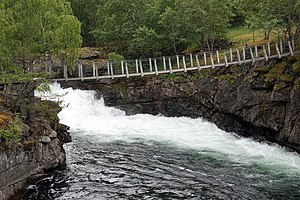
Lærdalselven
Lærdalselven nær Borgund stavkirke
Lærdalselvi i Lærdalen
Lærdalselven er en flod som løber fra de vestlige dele af Filefjell og Hemsedalsfjellet og ud i Lærdalsfjorden, der er en sydlig fjordarm af Sognefjorden.